Jay Allen

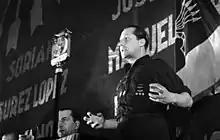
Jose Antonio (before 1936)

Following at least one more visit to Lisbon some time in September 1936 Allen entered the Republican zone. Thanks to his friendship with Rodolfo Lópis, at the time sub-secretary in the newly formed Largo Caballero government, he managed to secure interview with José Antonio Primo de Rivera, the Falange leader imprisoned since March and held in the Alicante prison. The interview, in presence of anarchist militiamen, took place on October 3 in the prison premises; it was published in "Chicago Daily Tribune" on October 9, 1936. According to the publication, José Antonio expressed dismay that traditional interests of the Spanish establishment were taking precedence over Falange's aims of sweeping social change, though some scholars speculate that the prisoner exaggerated to curry favors with his jailers. Allen thought his performance "a magnificent bluff". According to some, imprudent outbursts by José Antonio during the interview reinforced hostility of the anarchists and contributed to his later execution. Shortly before death Primo distanced himself from numerous statements attributed to him by Allen.